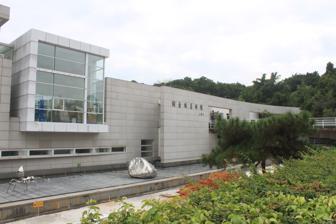
Building: He Xiangning Art Museum
Country: China
Year built: 1997
Art museum in Shenzhen, China He Xiangning Art Museum 何香凝美术馆 He Xiangning Art Museum Established 1997 ( 1997 ) Location 9013 Shennan Road , Nanshan District , Shenzhen , China Coordinates 22°32′21″N 113°59′17″E / 22.539281°N 113.988121°E / 22.539281; 113.988121 Type Art museum Owner Shenzhen government Website www .hxnart .com He Xiangning Art Museum Simplified Chinese 何香凝美术馆 Traditional Chinese 何香凝美術館 Transcriptions Standard Mandarin Hanyu Pinyin Hé Xiāngníng Měishùguǎn Yue: Cantonese Jyutping ho4 hoeng1 jing4 mei5 seot6 gun2 He Xiangning in 1909, holding her son Liao Chengzhi He Xiangning Art Museum ( Chinese : 何香凝美术馆 ) is an art museum in Nanshan , Shenzhen , China . Construction of the museum started in 1995 and was opened in 1997. The museum is named after He Xiangning , former leading person in the Revolutionary Committee of the Kuomintang (KMT), wife of assassinated leader of the KMT left, Liao Zhongkai , mother of the late Overseas Chinese Commission Head Liao Chengzhi , and an amateur artist. It is the first national art museum in China to be named after a person. Its collections include some artworks by He Xiangning herself and it holds regular exhibitions and display of various contemporary art. General Location The museum is located in the Overseas Chinese Town (OCT) area. Before the establishment of the Shenzhen SEZ, the Overseas Chinese Town area was a State Farm administered by the Overseas Chinese Commission. The relationship between He Xiangning and the then head of the Overseas Chinese Commission, her son Liao Chengzhi, is one reason for the naming of the gallery after her. The gallery is near a number of tourist sites: Window of the World Splendid China Folk Village Yitian Holiday Plaza References